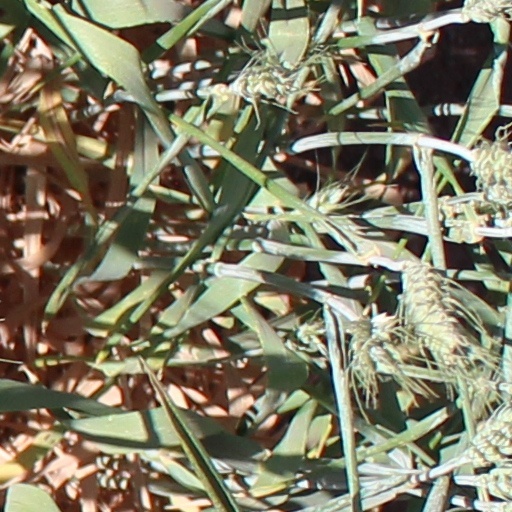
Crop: wheat